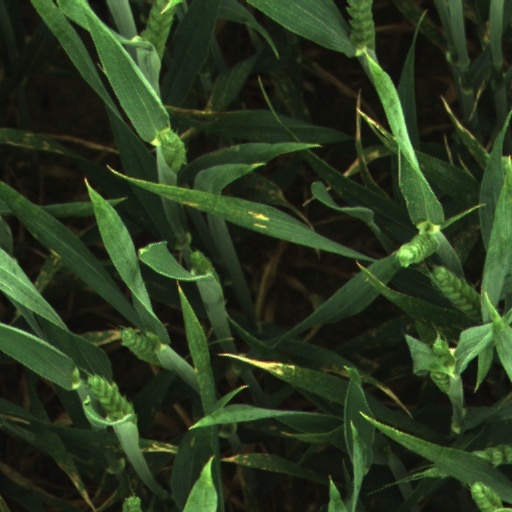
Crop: wheat